Shonen Knife

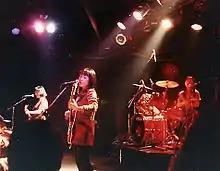
The original lineup of Shonen Knife performing in the 1980s (L-R: Michie Nakatani, Naoko Yamano, Atsuko Yamano)

They played their first gig in Osaka in March 1982, and self-released the cassette-only album "Minna Tanoshiku" later that year. Their first full-length album "Burning Farm" was released in 1983, followed by "Yama-no Attchan" in 1984. While the band's early albums were only officially released in Japan, imported copies attracted a cult following among alternative rock fans in the United States. In 1985, "Burning Farm" attracted the attention of K Records in Olympia, Washington, which re-released the album in America.